The KLF

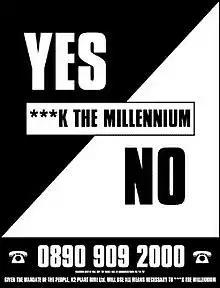
A K2 Plant Hire advertisement, exhibiting the stark quality of Drummond and Cauty's press adverts, and the characteristic typeface

Drummond and Cauty were renowned for their distinctive and humorous public appearances (including several on "Top of the Pops"), at which they were often costumed. They granted few interviews, communicating instead via semi-regular newsletters, or cryptically phrased full-page adverts in UK national newspapers and the music press. Such adverts were typically stark, comprising large white lettering on black.